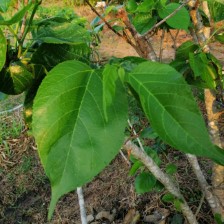
Variety: TaiwanMeacho